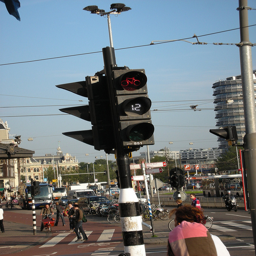
A traffic light sitting on the side of a road.
A traffic light and some people on the side of the street.
A black stop light with people walking all over town .
A traffic signal in the middle of a busy city area.
A view of an intersection and a street light.